Charles, Duke of Vendôme

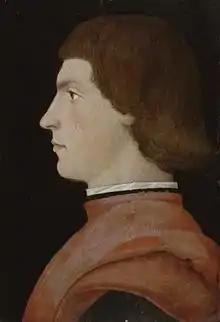
Vicomte de Thouars, who worked towards the defence of Picardie alongside (and in 1523 temporarily replaced) Vendôme

The royal pensions enjoyed by the Bourbon-Vendôme grew from the figure of 2,000 "livres" in 1482 to 14,000 "livres" in 1525, then 24,000 by 1532 near to the end of Vendôme's life.